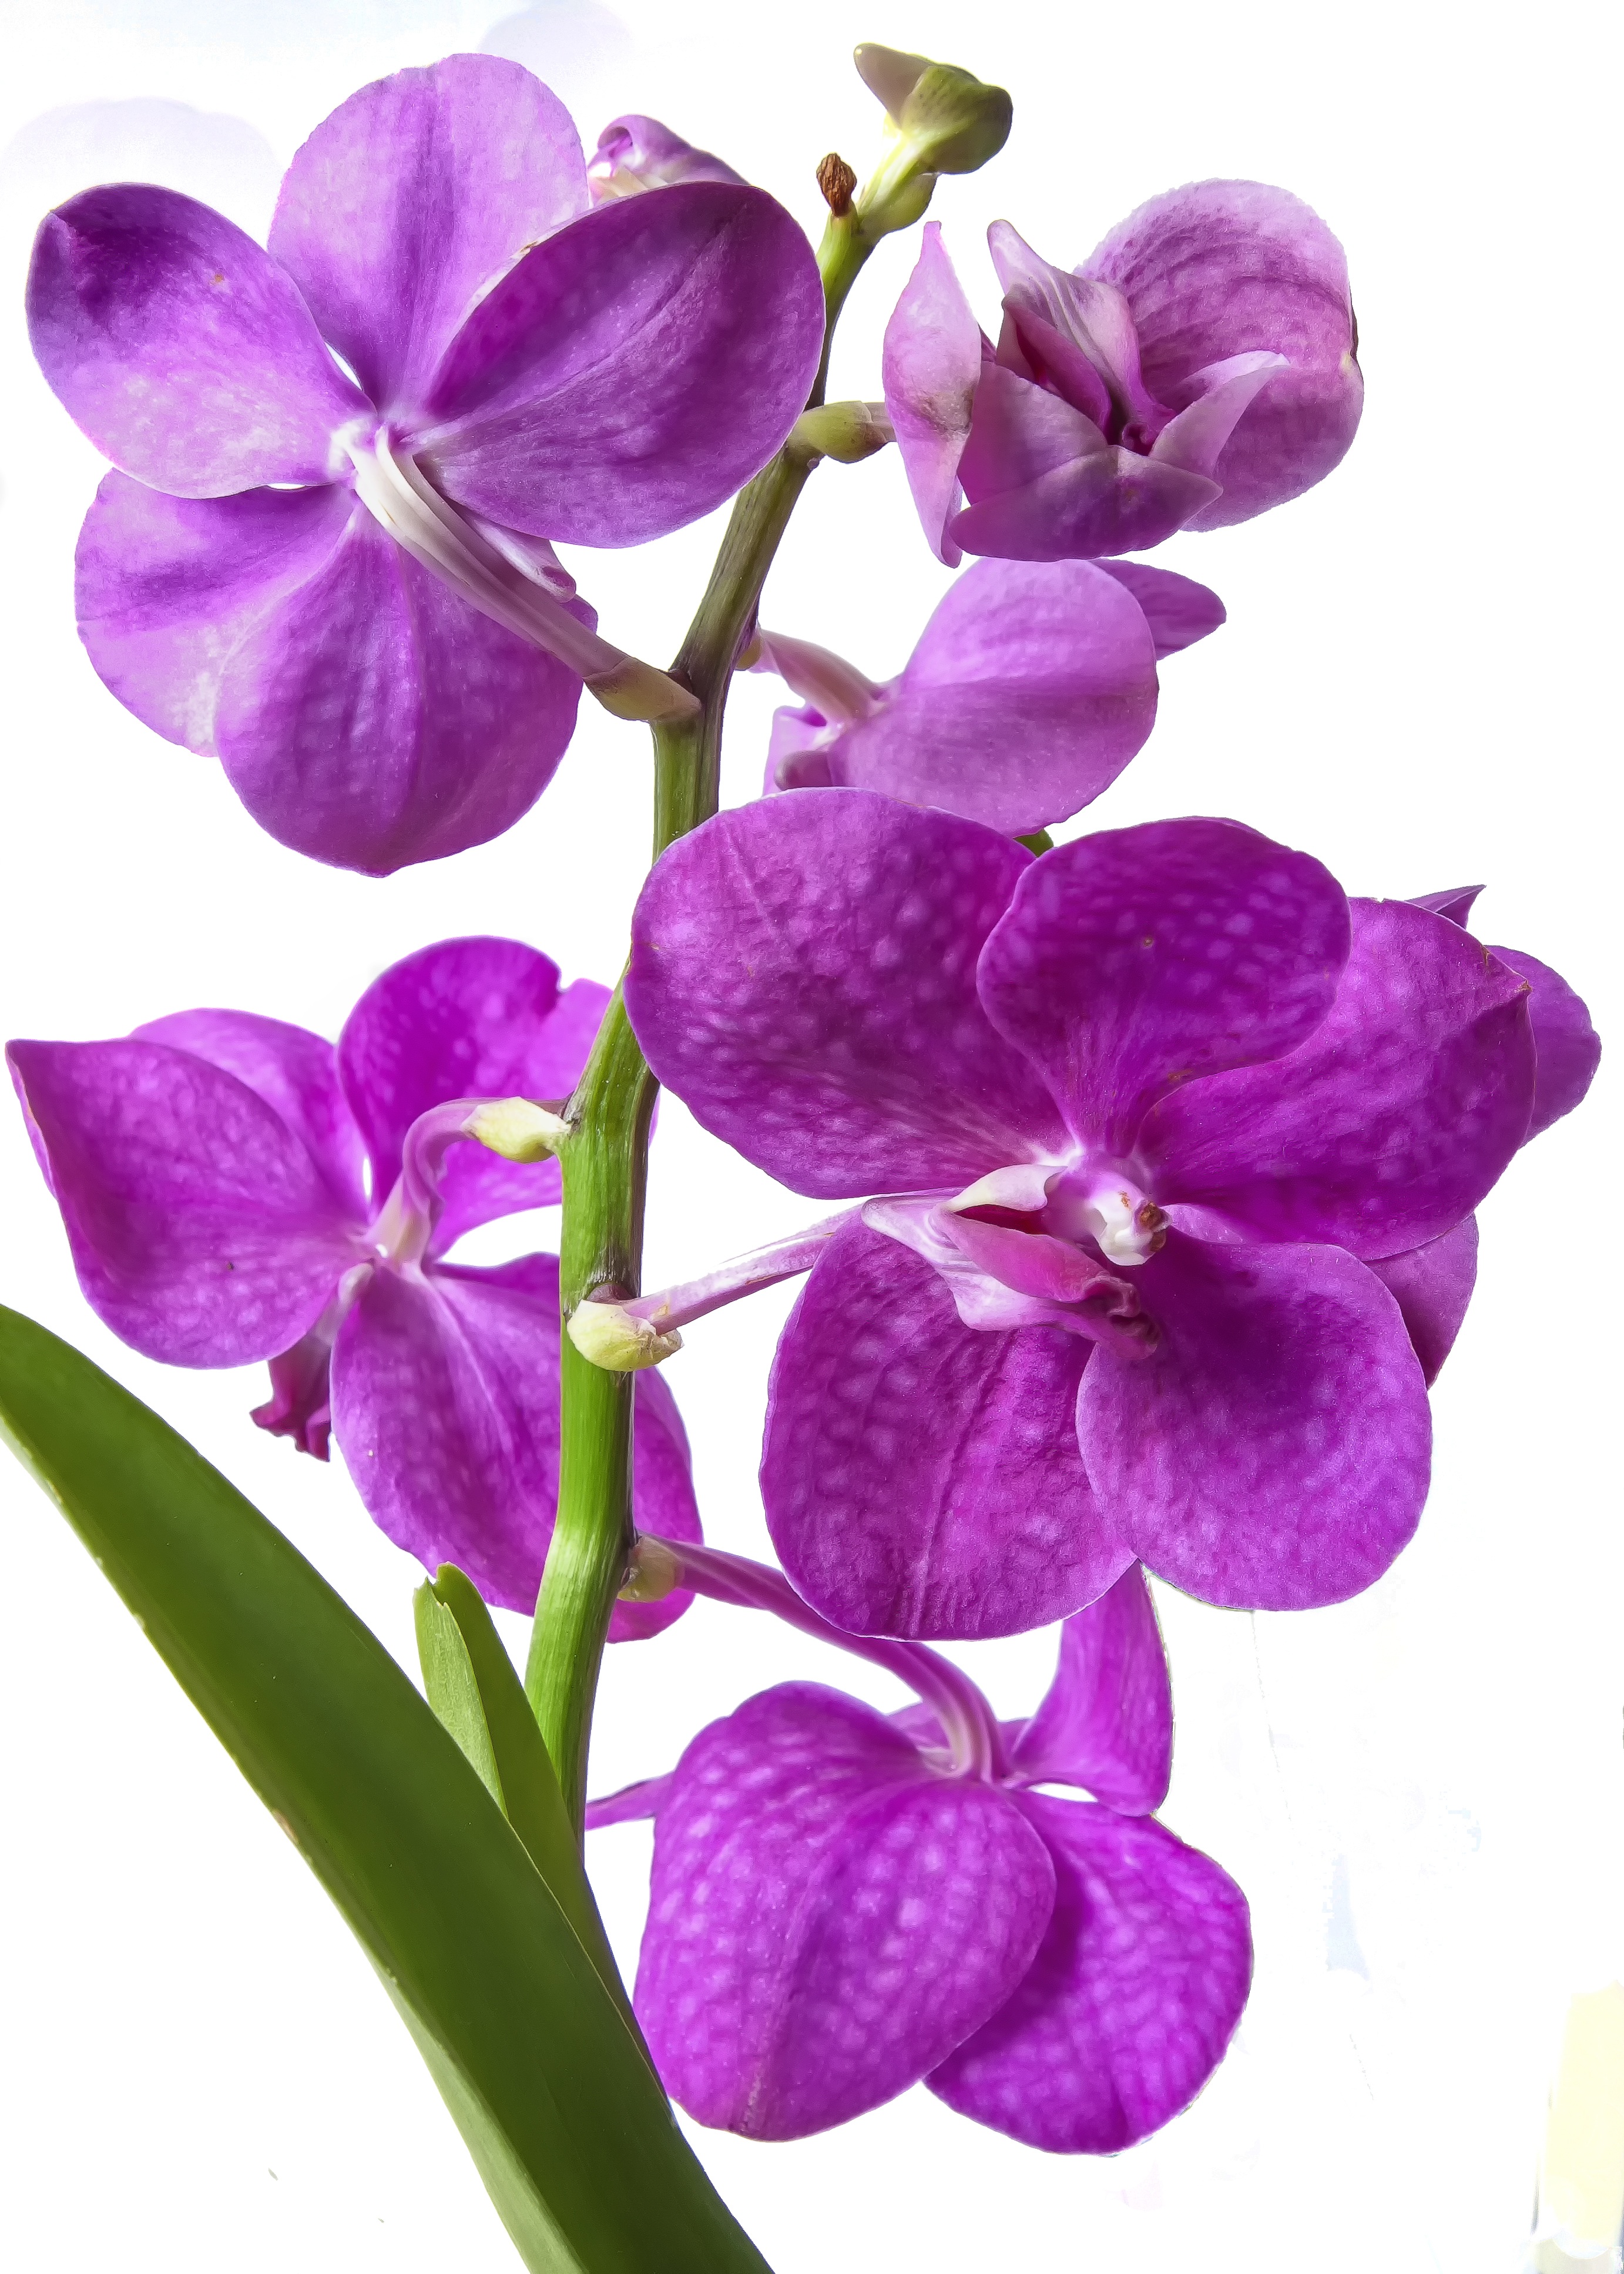
blossom, plant, flower, purple, petal, bloom, red, tropical, color, blue, pink, orchid, violet, bright, exotic, strong, tropics, viola, rarely, flowering plant, exclusiv, land plant, moth orchid, violet family, vanda, vanda orchid